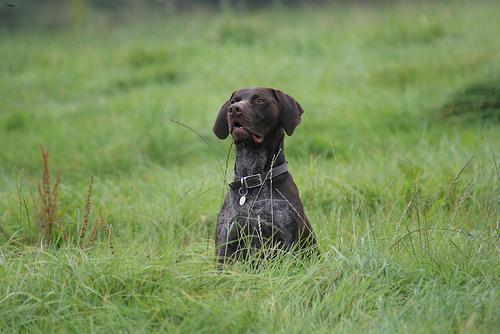
german shorthaired